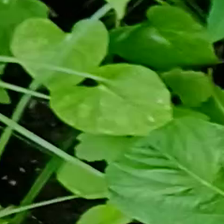
Weed species: Obscure_morning _glory(Ipomoea obscura)